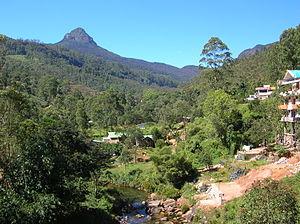
Pic d'Adam à gauche vu du village de Maskeliya, Sri Lanka